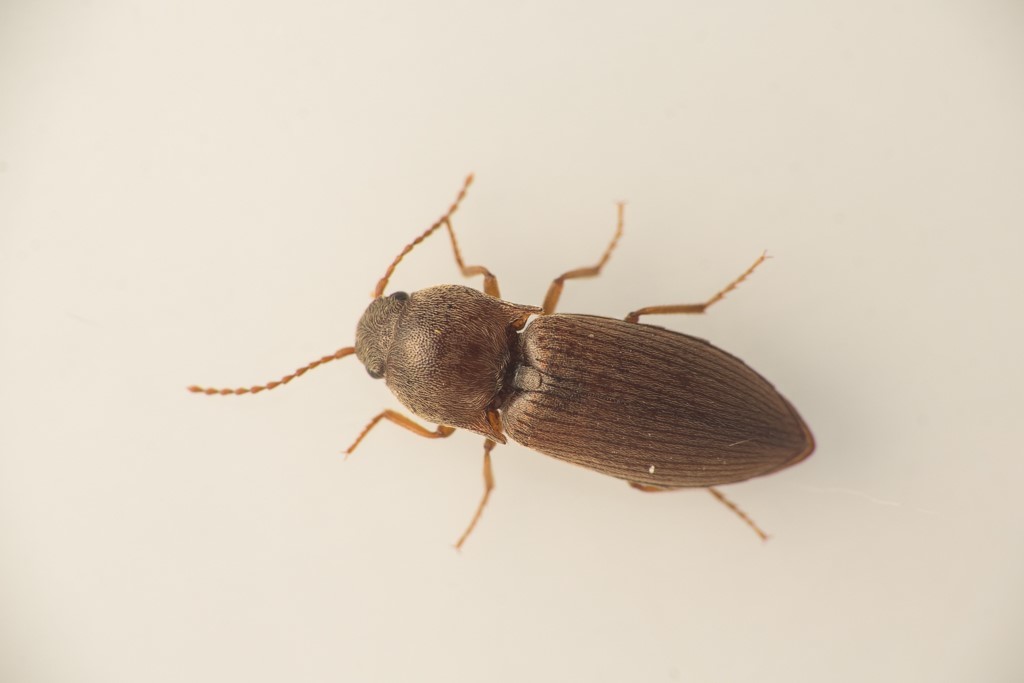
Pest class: clickbeetles_wireworms